Johannes Boesiger

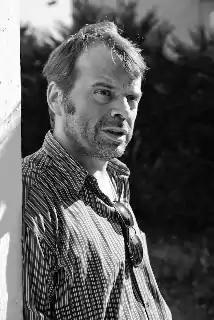
Johannes Boesiger

Johannes Boesiger (born 9 October 1962, in Freiburg im Breisgau) is a Swiss/German scriptwriter and producer. He is known for his work on Children of the Open Road (1992), Fly Little Bird and Tatort (1970).